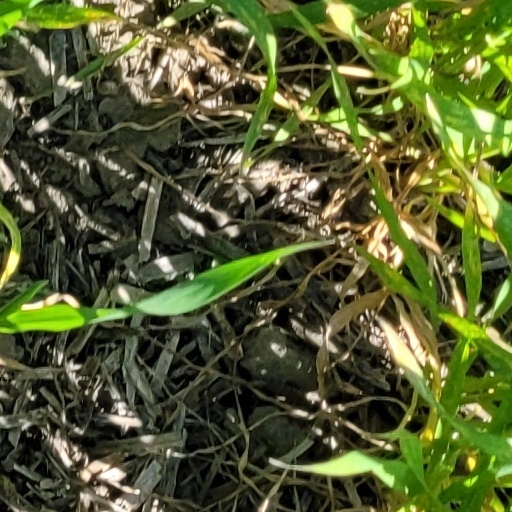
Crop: wheat